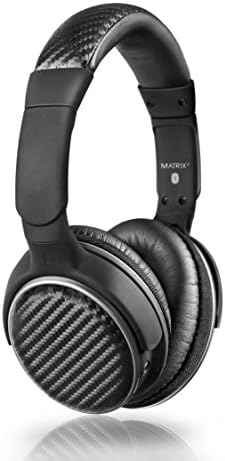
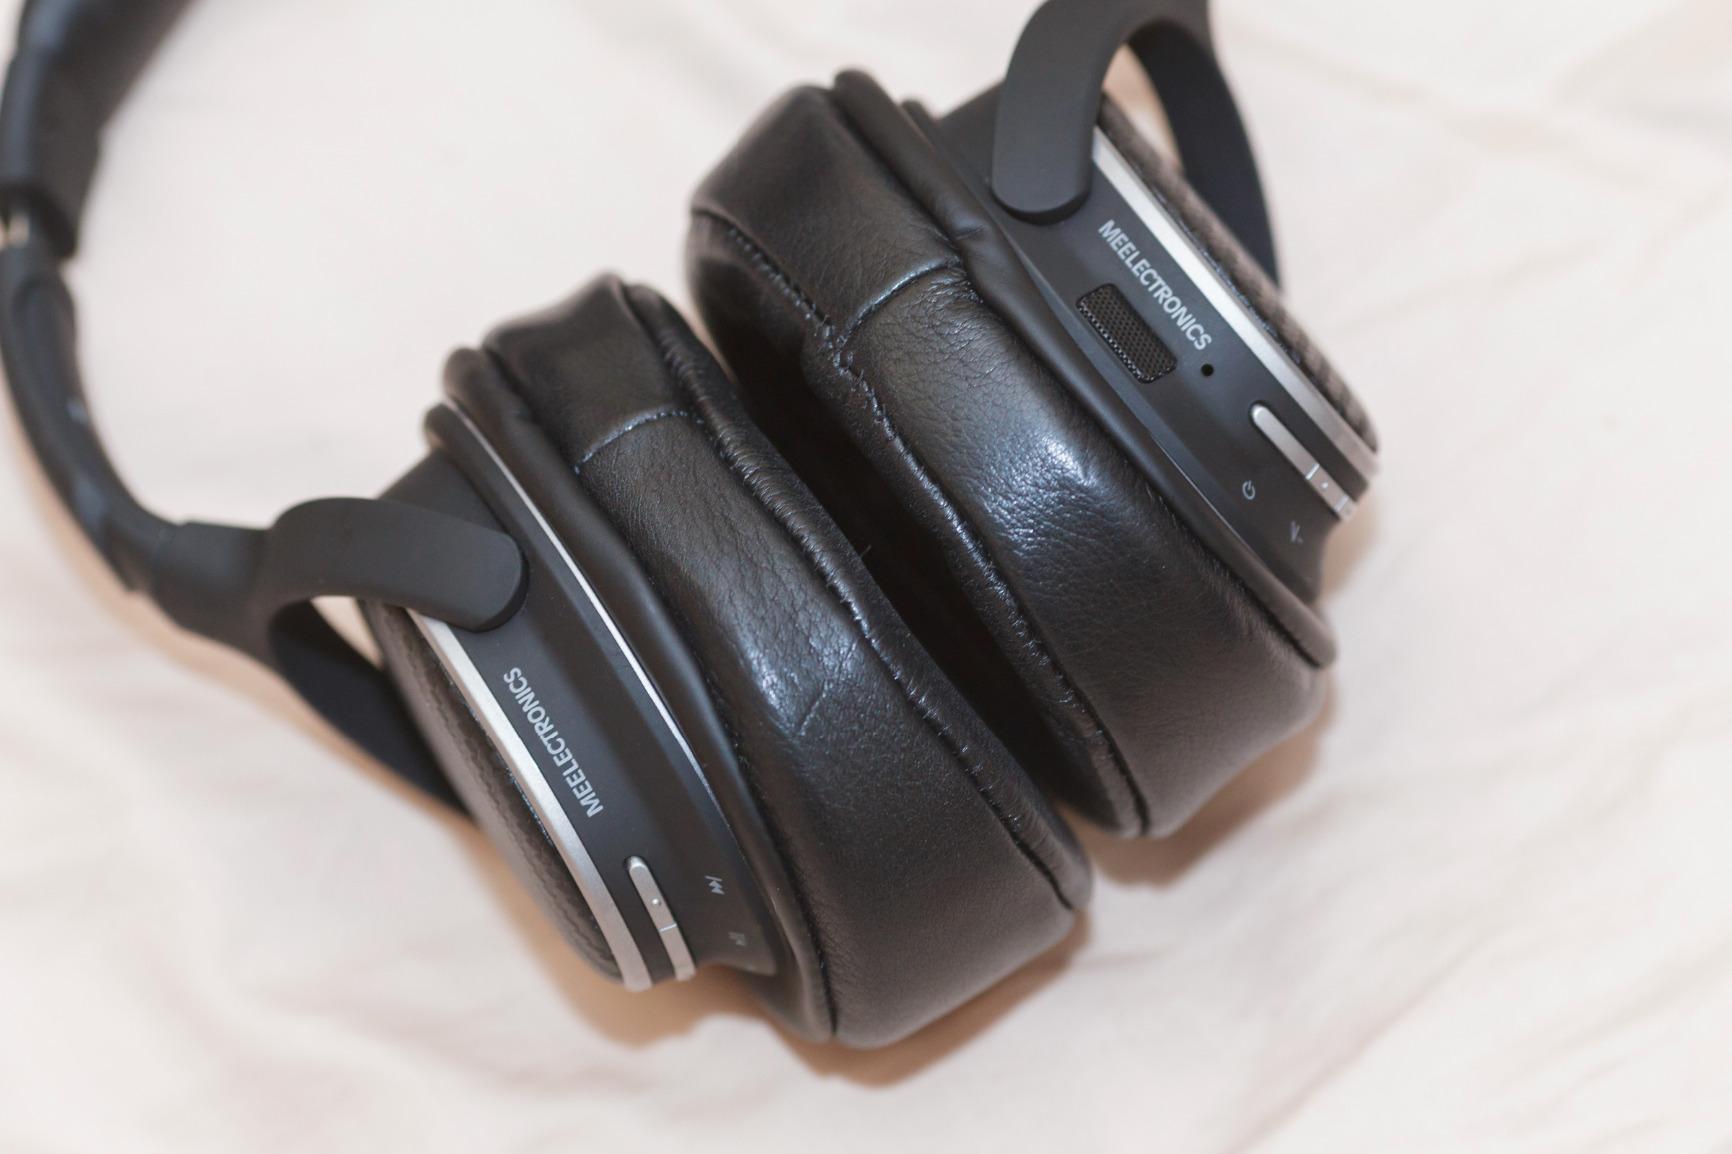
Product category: headphones
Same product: yes